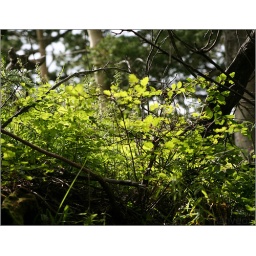
Green light showing thru the leaves in the forest, now the green has passed and it will be orange and yellow, soon.